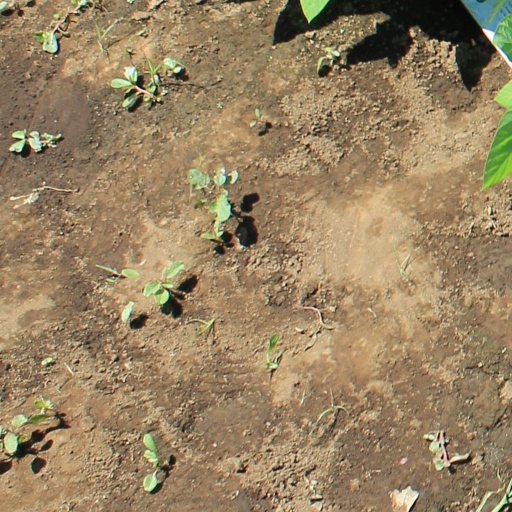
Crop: soybean